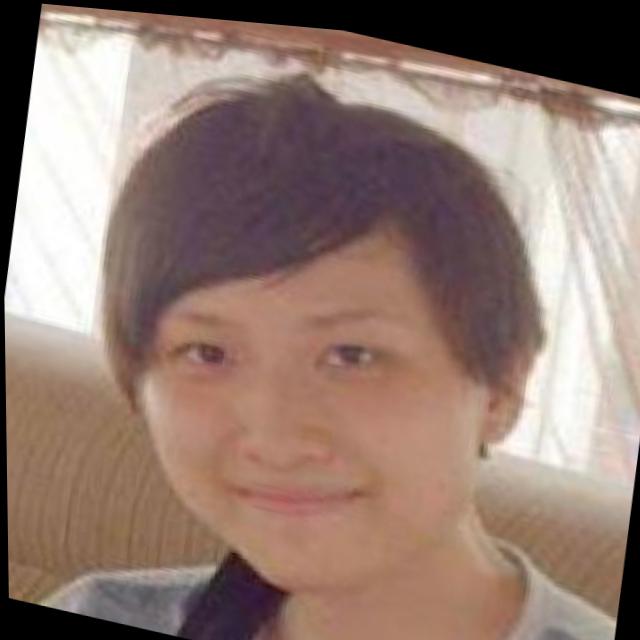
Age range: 13-20